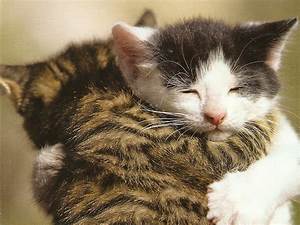
Label: gatto